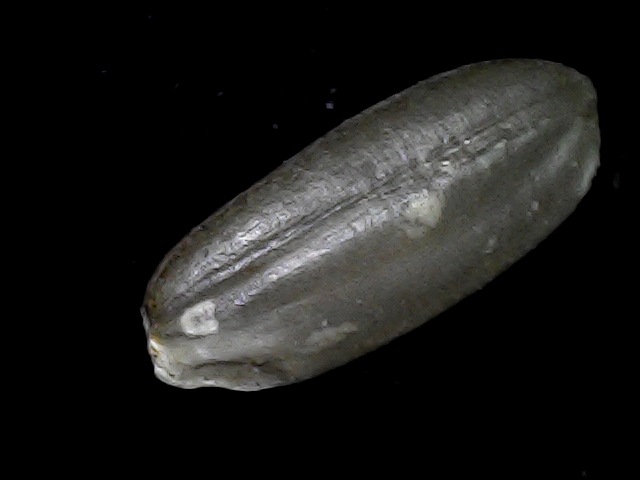
Rice variety: BD52